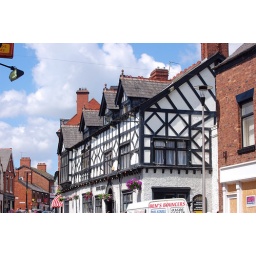
Black and white house in the High Street